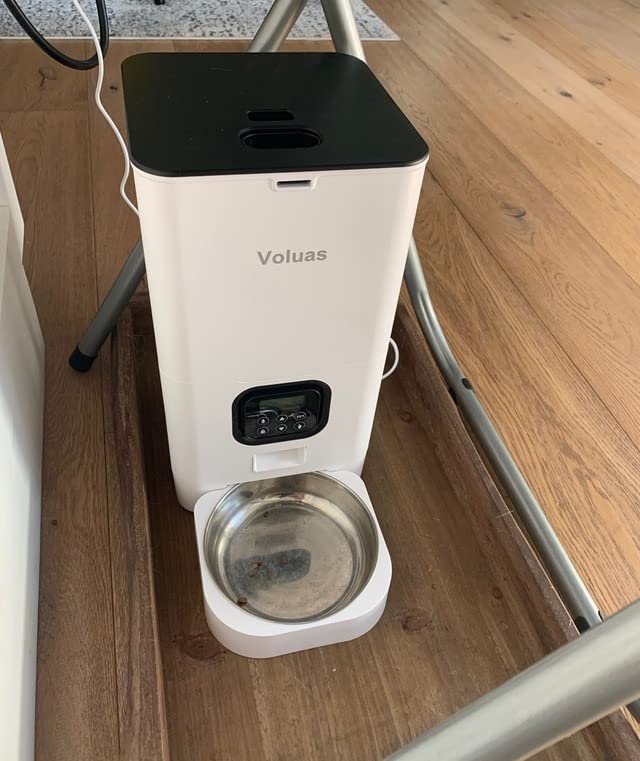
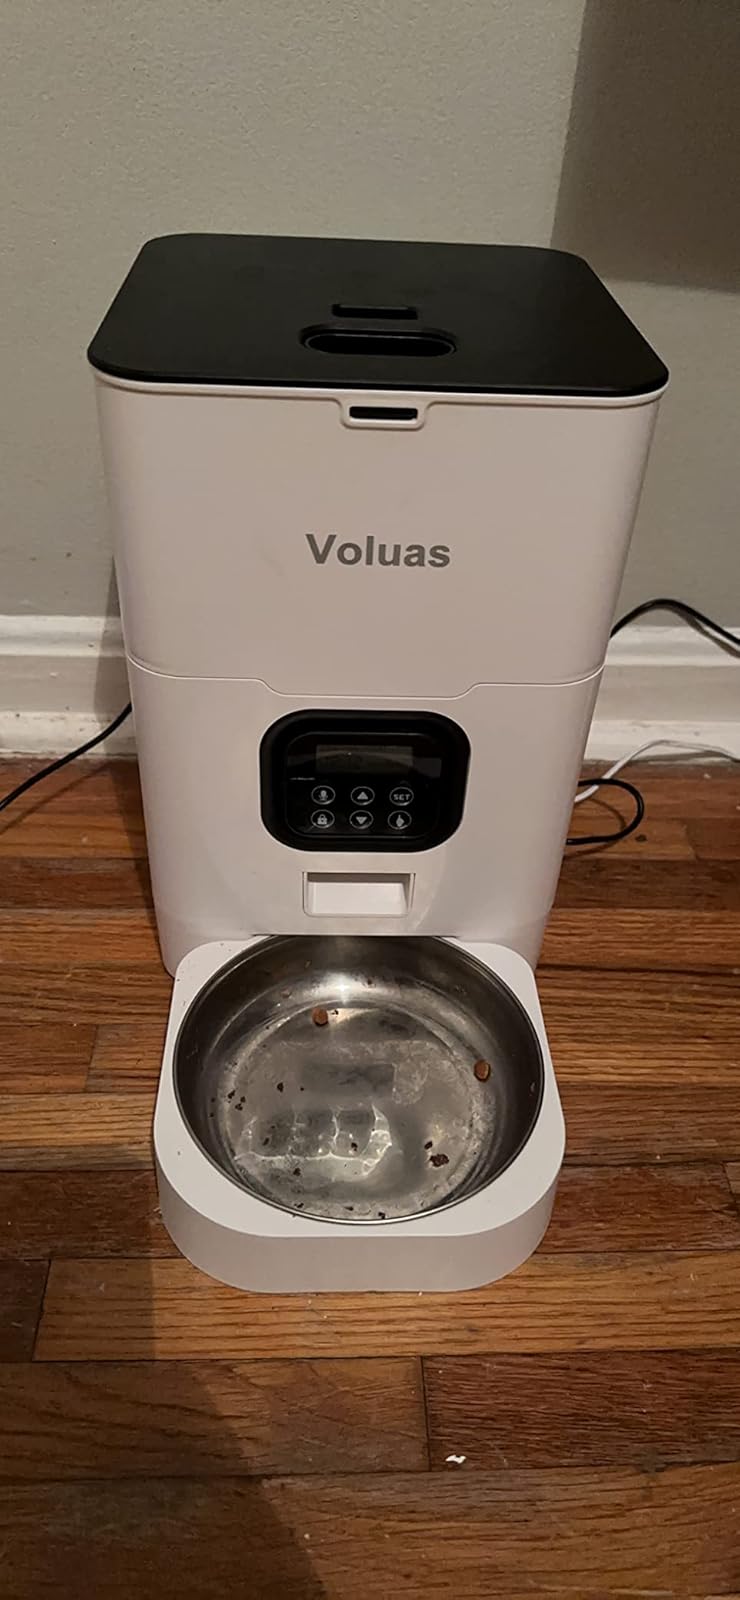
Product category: items_feeder
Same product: yes